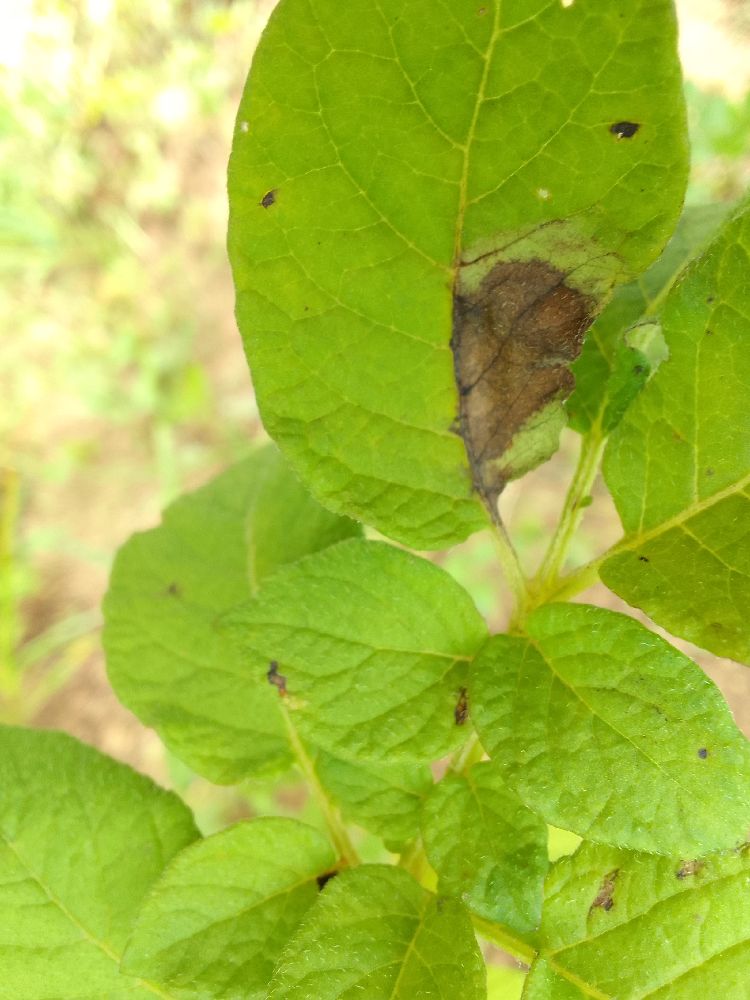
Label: Late blight